Linguamyrmex

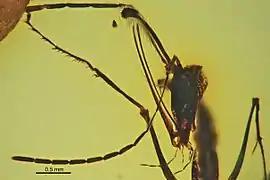
"Ceratomyrmex ellenbergeri" head

As with all haidomyrmecine members, the head structure of "Linguamyrmex" is interpreted to facilitate trap-jaw behavior, as is seen in modern specialized genera of Formicinae, Myrmicinae and Ponerinae. In haidomyrmecines the clypeus is modified to span from near the oral opening up past the mandibles to near the vertex of the head, the only ant group with such a modification. Along with the clypeal structuring a pair of long setae are positioned in the path of the mandibles. In modern trap-jaw ants such setae are used as triggers that initiate the rapid closure of the mandibles, often to capture prey or sometimes in a defensive action. The upper areas of the clypeus are always coated in a brush of stout setae in the region where the mandibles came to rest when triggered to close. Based on the modification of the clypeus, it is probable that "Linguamyrmex" would have captured prey from the front, other strategies being made improbable due to the upward motion of the mandibles. In haidomyrmecines with highly modified cleypeal areas, such as "Linguamyrmex" and "Ceratomyrmex" the horn probably served as a pinning or trapping point for the mandibles with captured prey.